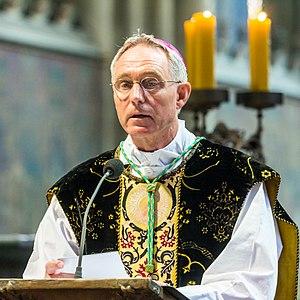
Georg Gänswein est un archevêque allemand de l’Église catholique, préfet de la maison pontificale et le secrétaire personnel du pape Benoît XVI.